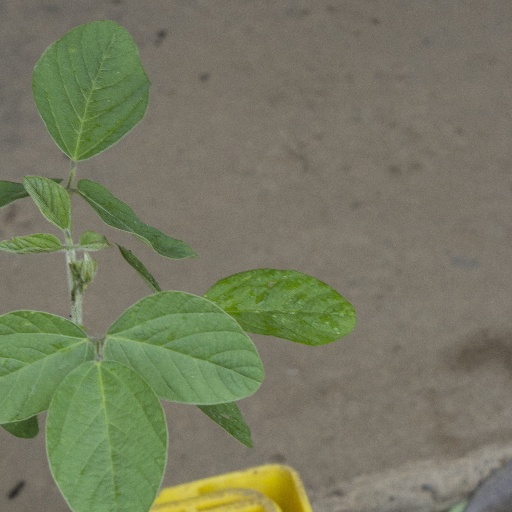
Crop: soybean